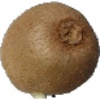
Label: kiwi